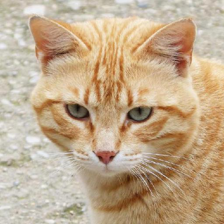
Label: animals